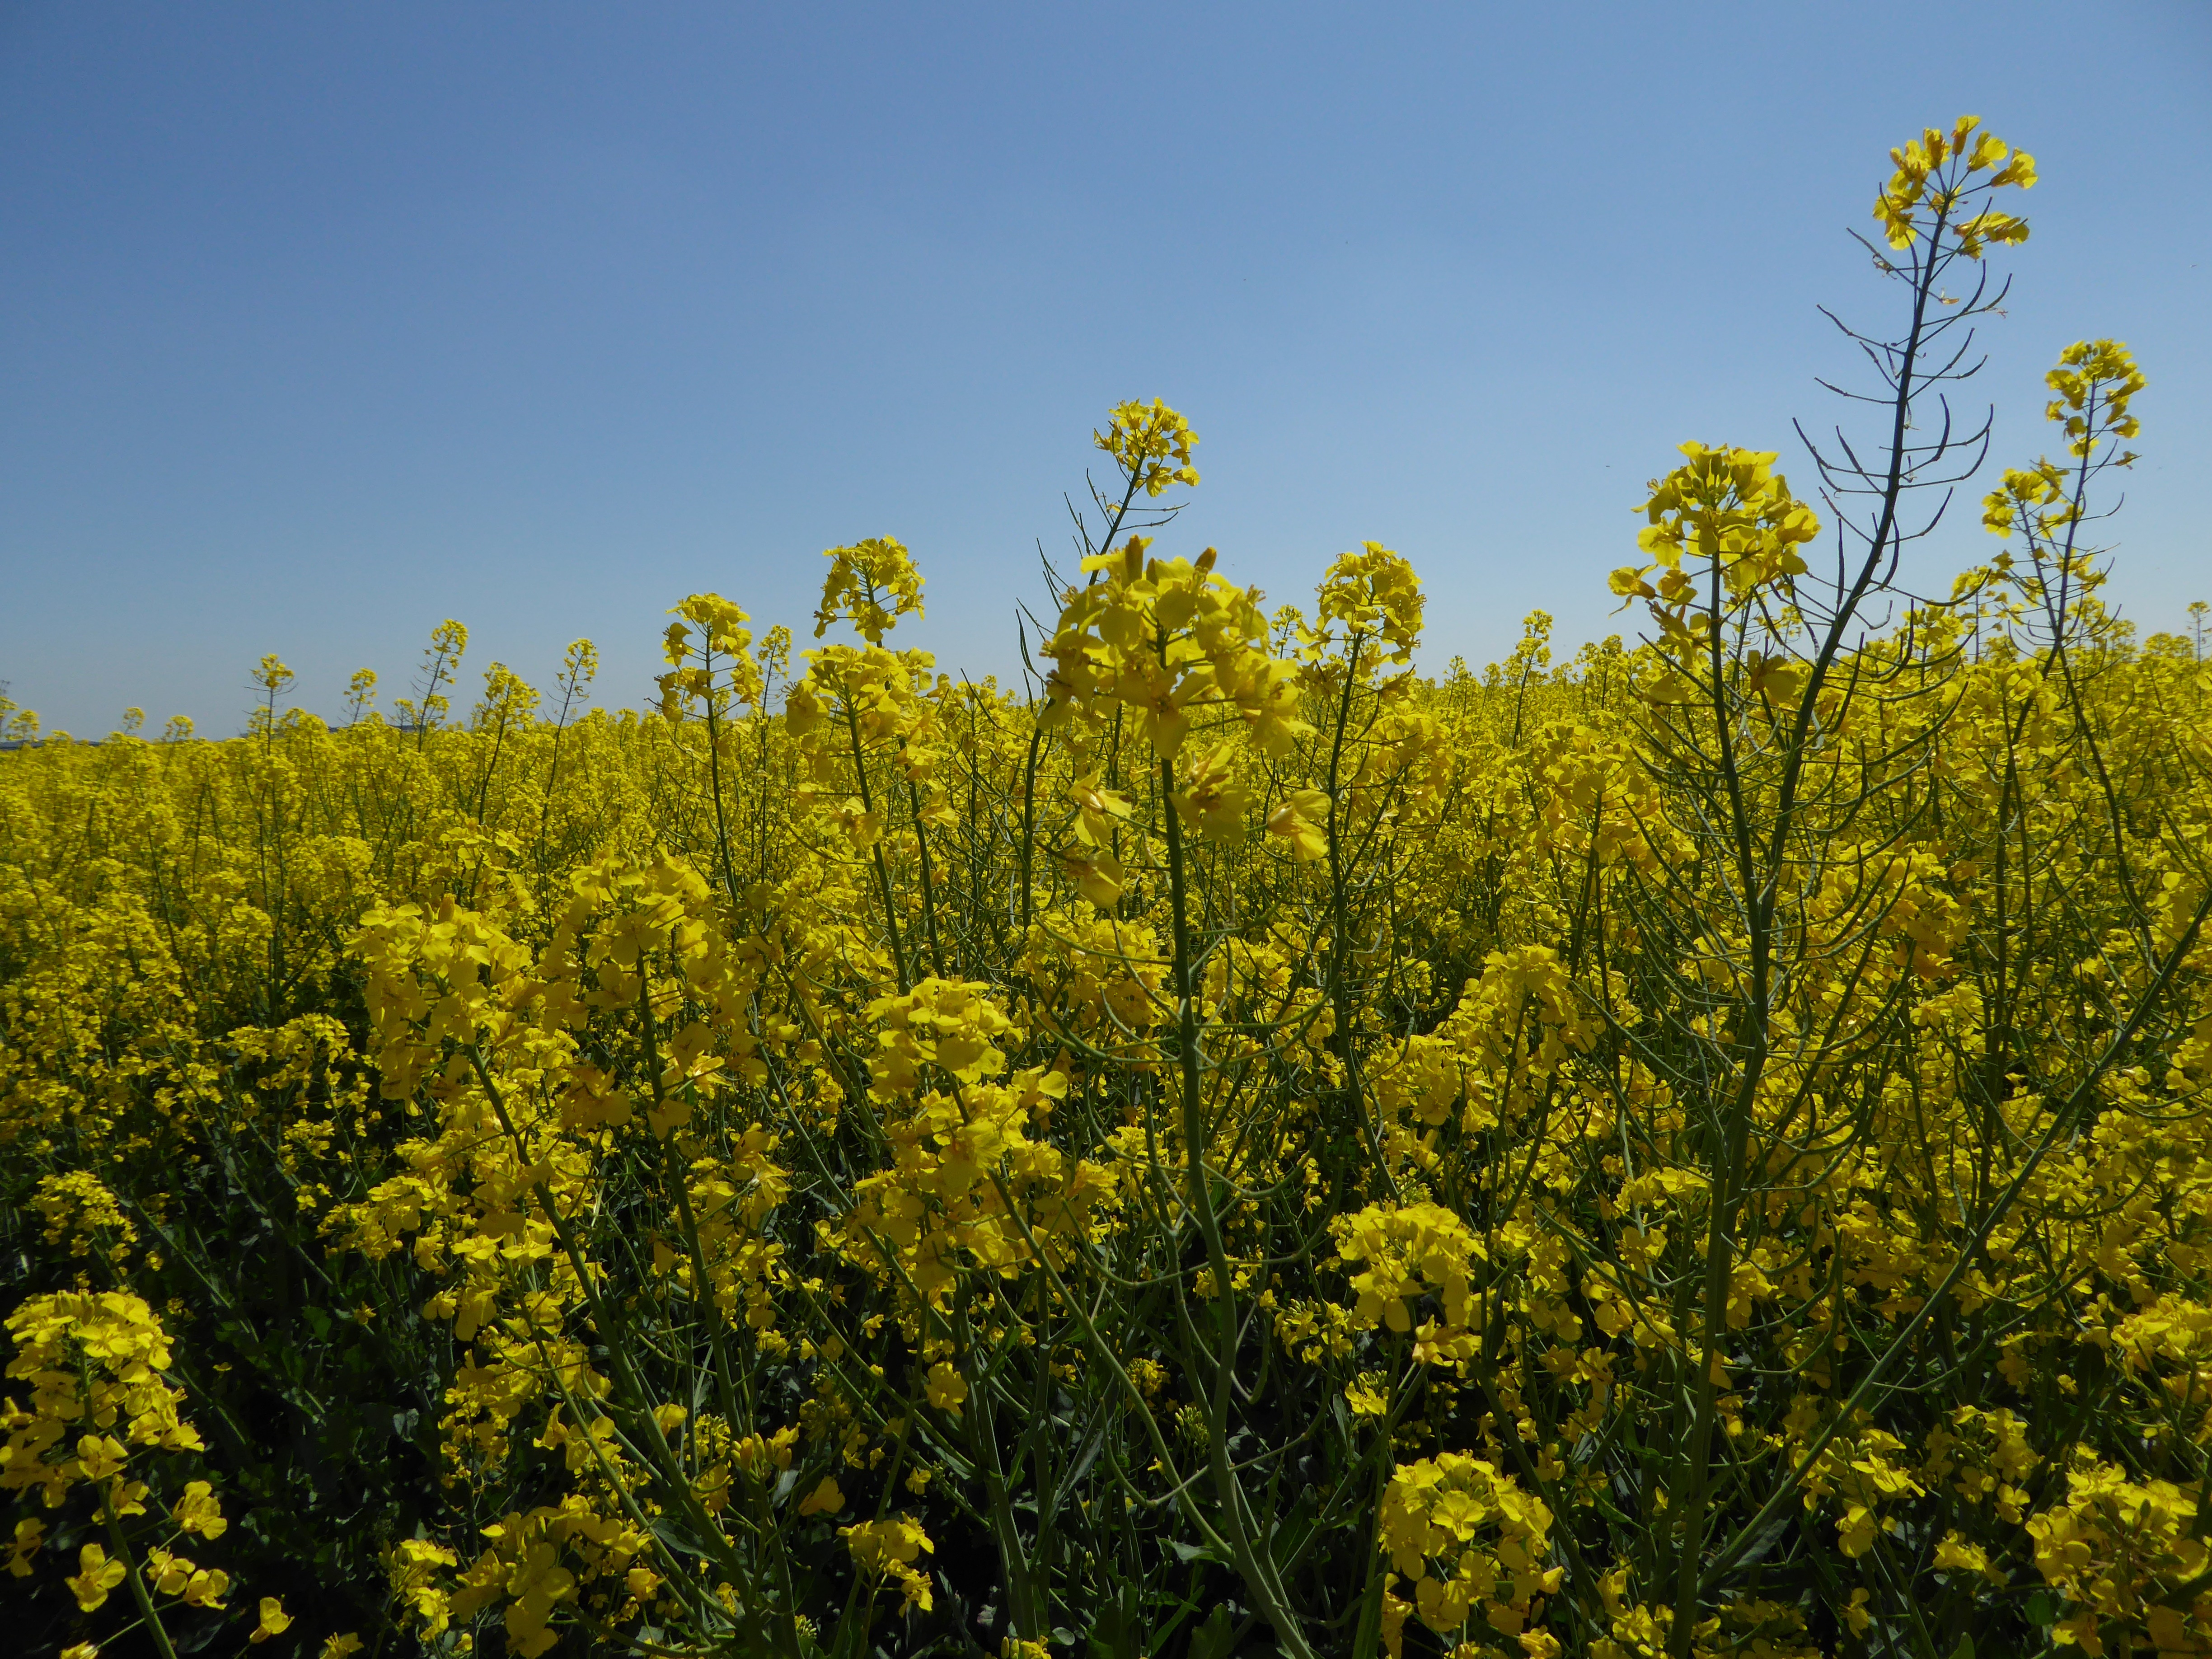
tree, nature, plant, sun, field, meadow, prairie, sunlight, flower, summer, food, produce, vegetable, crop, yellow, agriculture, rapeseed, blue sky, wildflower, fields, shrub, canola, ecosystem, mustard, brassica, flowering plant, grass family, land plant, mustard plant, mustard and cabbage family, brassica rapa